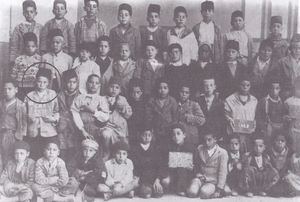
A l’école indigène de Batna en 1939
Mostéfa Merarda dit Bennoui, né le 21 août 1928 et mort le 18 mai 2007, est un commandant et chef par intérim de la wilaya I durant la guerre d'Algérie. Deuxième de sa fratrie, il poursuit des études dans une école de la ville de Batna. À l’âge de 17 ans, il épouse sa cousine et devient agriculteur, puis intègre les mouvements indépendantistes qui vont mener à la guerre d’Algérie.